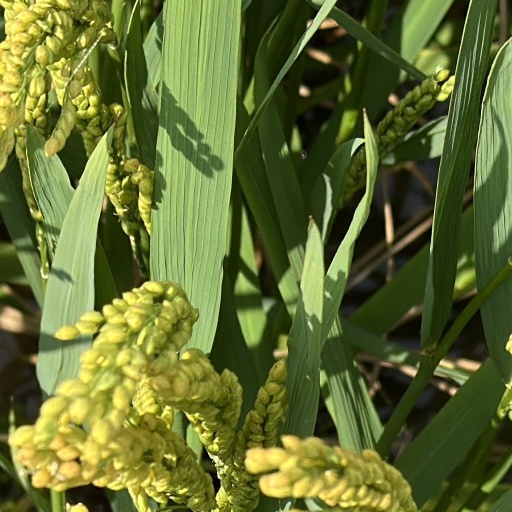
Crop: rice